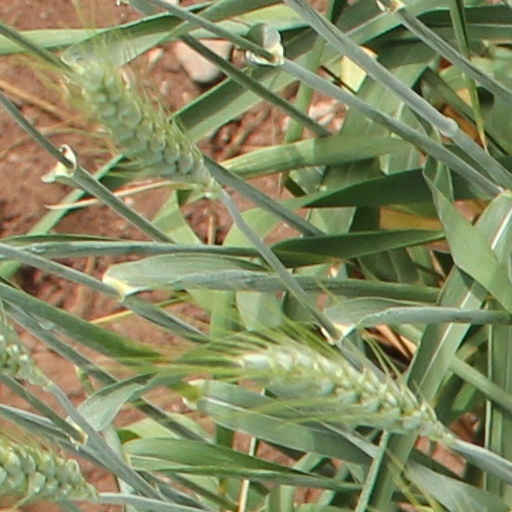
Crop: wheat